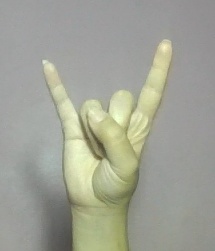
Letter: la